Hyrcani

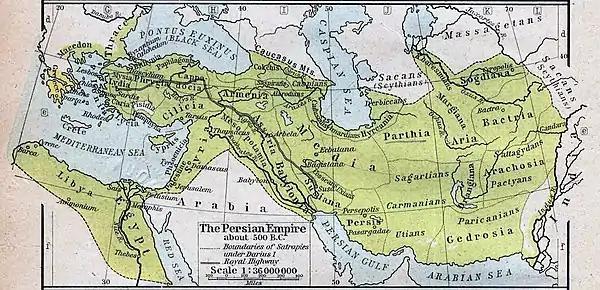
Map of Achaemenid Empire showing Hyrcania and Lydia.

The Hyrcani were a people in the classical era. They were mentioned in both the southern coastline of the Caspian Sea and the Hermos River valley in Lydia.